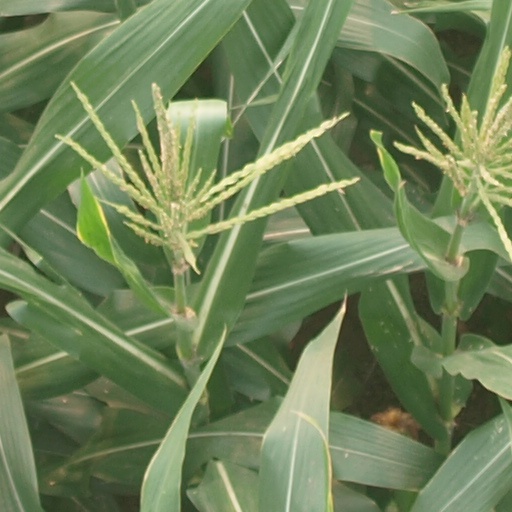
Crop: maize; corn